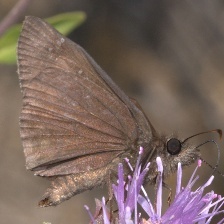
Species: SOOTYWING